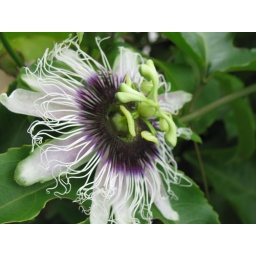
A passion fruit flower or lilikoi &lt;i&gt;(Passiflora edulis flavicarpa)&lt;/i&gt; in Waimanalo. Oahu, Hawaii.